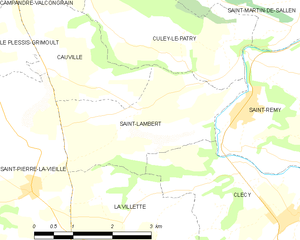
St. Lambert-sur-Dives
Kort over kommunen
Kort over kommunen
Saint-Lambert-sur-Dives, sædvanligvis kaldet Saint-Lambert er en kommune i departementet Calvados i regionen Basse-Normandie i det nordvestlige Frankrig.